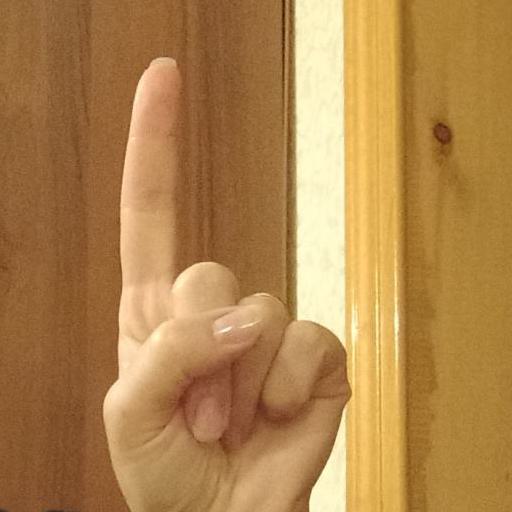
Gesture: one